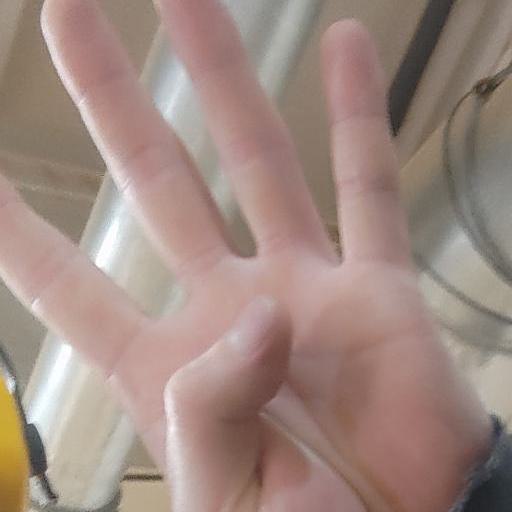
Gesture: four